Battle of the Porpoises

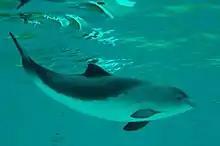
A harbour porpoise

During a night patrol, the watchman in the crew warned of a sighting of a periscope in the water. Fearing a potential German attack, the crewmen began firing upon the ocean blindly, trying to defend themselves from the German submarines. The waters turned red after minutes of continuous gunfire from the ship's artillery. What was initially thought to have been a German submarine periscope was, in reality, a shoal of porpoises. This was only determined after observing the bodies of the cetaceans floating on the surface.